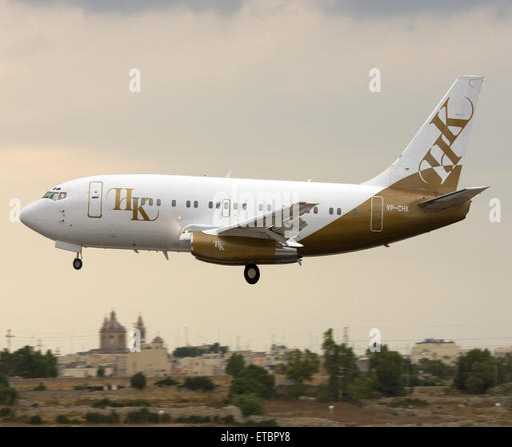
a landing in the evening